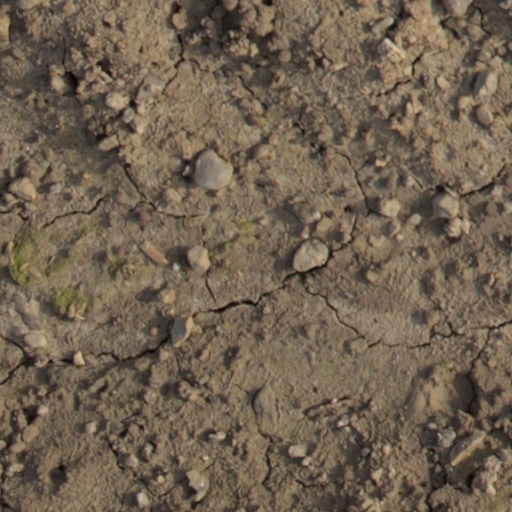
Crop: wheat